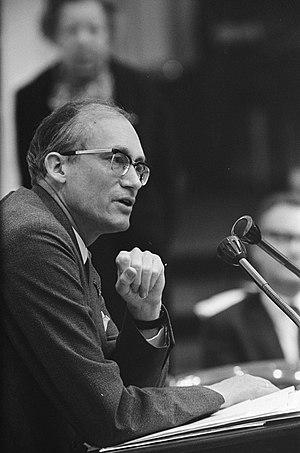
Hendrikus Johannes Witteveen, dit Johan Witteveen, né le 12 juin 1921 à Zeist et mort le 23 avril 2019 à Wassenaar, est un homme politique, professeur et économiste néerlandais.